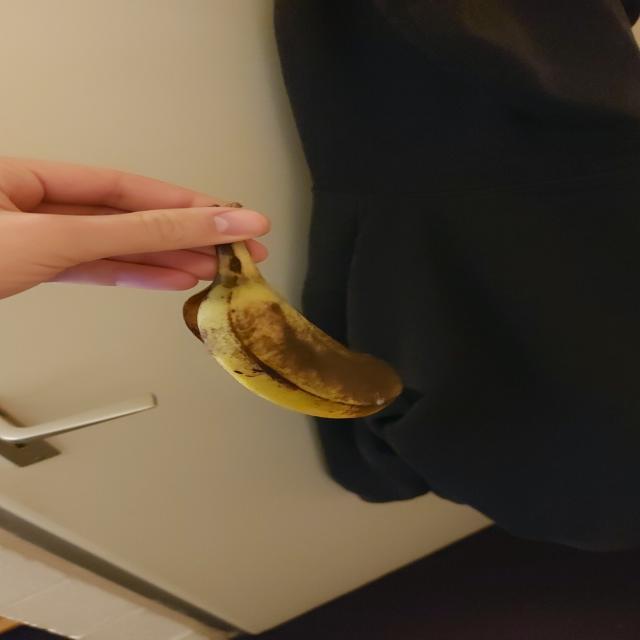
Label: bananas